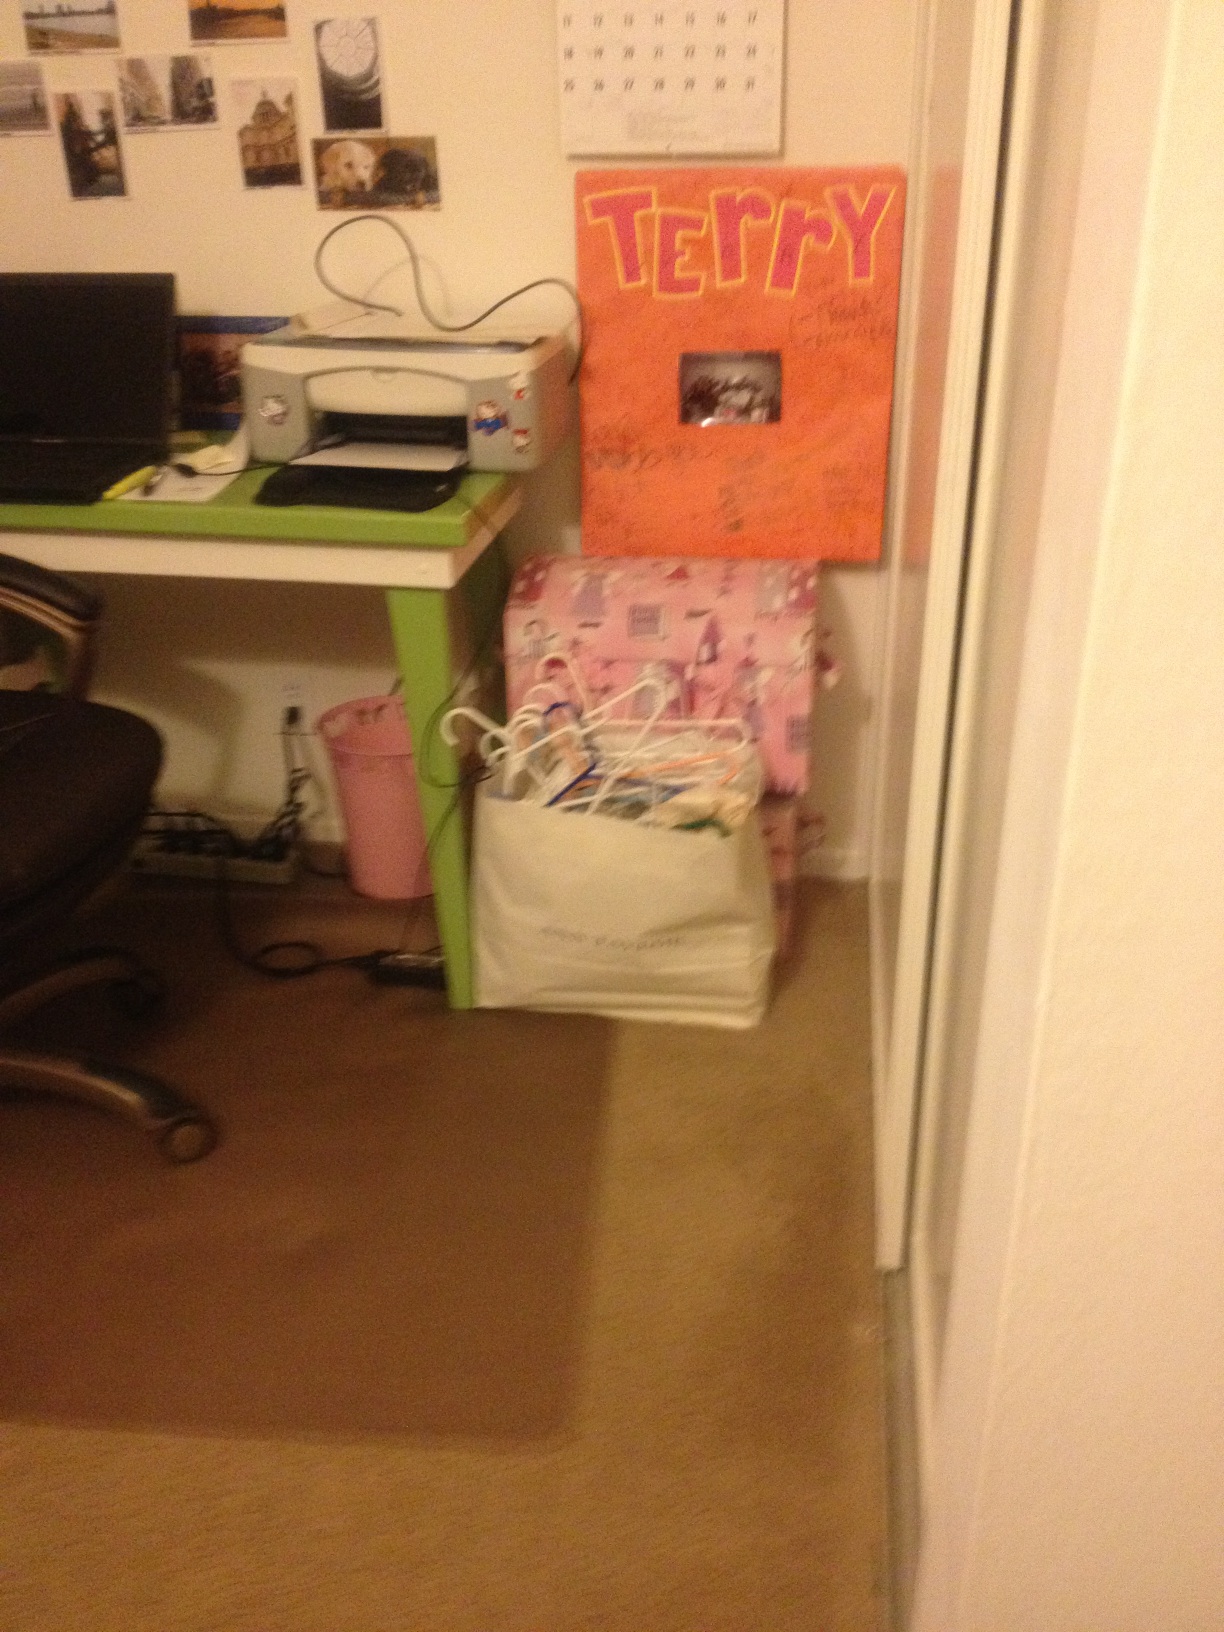Question: It's stuck
Answer: unanswerable